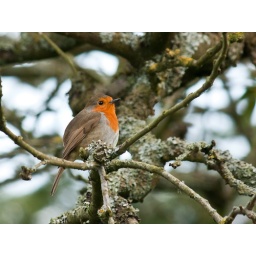
Red Breasted Robin sitting in a tree